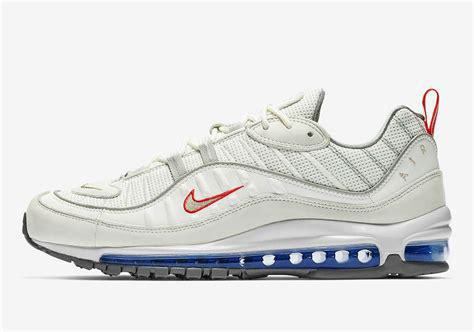
Brand: Nike
Model: Air Max 98